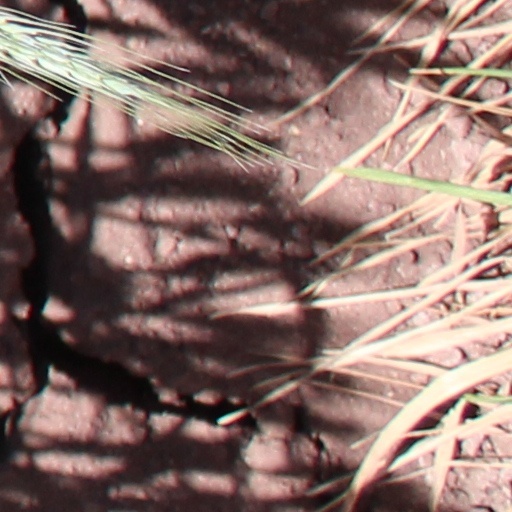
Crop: wheat